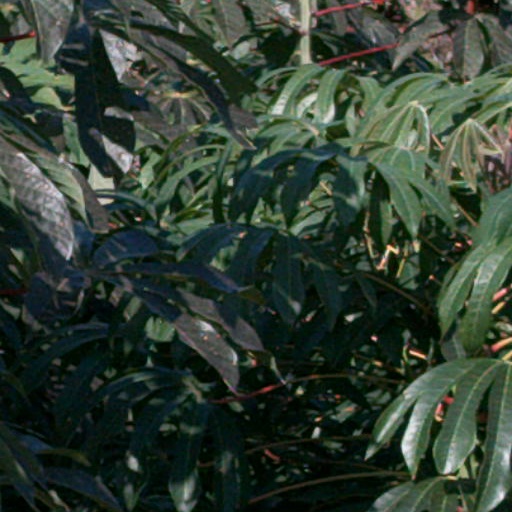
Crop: cassava